Eubelodon

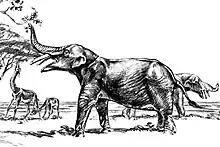
Restoration

Fossils are restricted to what is now the Great Plains of the United States. Remains were found in the Poison Ivy Quarry, Antelope, Brown County, Nebraska, and Tripp County, South Dakota.